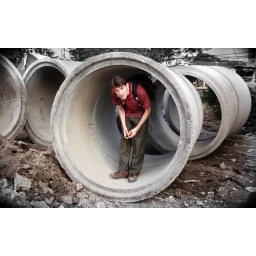
They're building a big new road by my house.